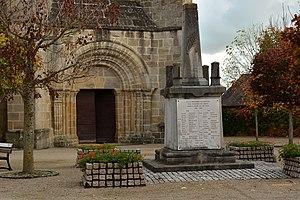
Classée aux monuments historiques en 1968. L'église Saint Pierre. Français
Gipcy est une commune française, située dans le département de l'Allier en région Auvergne-Rhône-Alpes.